Ludmilla Assing

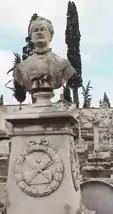
Ludmilla Assing's grave and bust in Florence, Italy

She married 25 year old Italian Bersaglieri lieutenant Cino Grimelli in 1874 leading her to be credited as Ludmilla Assing-Grimelli in later published works. The marriage was deemed scandalous and was dissolved after one year. Grimelli committed suicide in 1878.